Port of Shadows

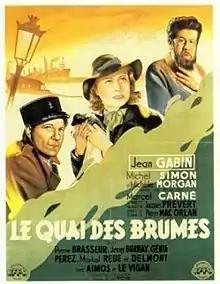
original poster

Port of Shadows ("The dock of mists") is a 1938 French film directed by Marcel Carné. An example of poetic realism, it stars Jean Gabin, Michel Simon and Michèle Morgan. The screenplay was written by Jacques Prévert based on a novel by Pierre Mac Orlan. The music score was by Maurice Jaubert. The film was the 1939 winner of France's top cinematic prize, the Prix Louis-Delluc.